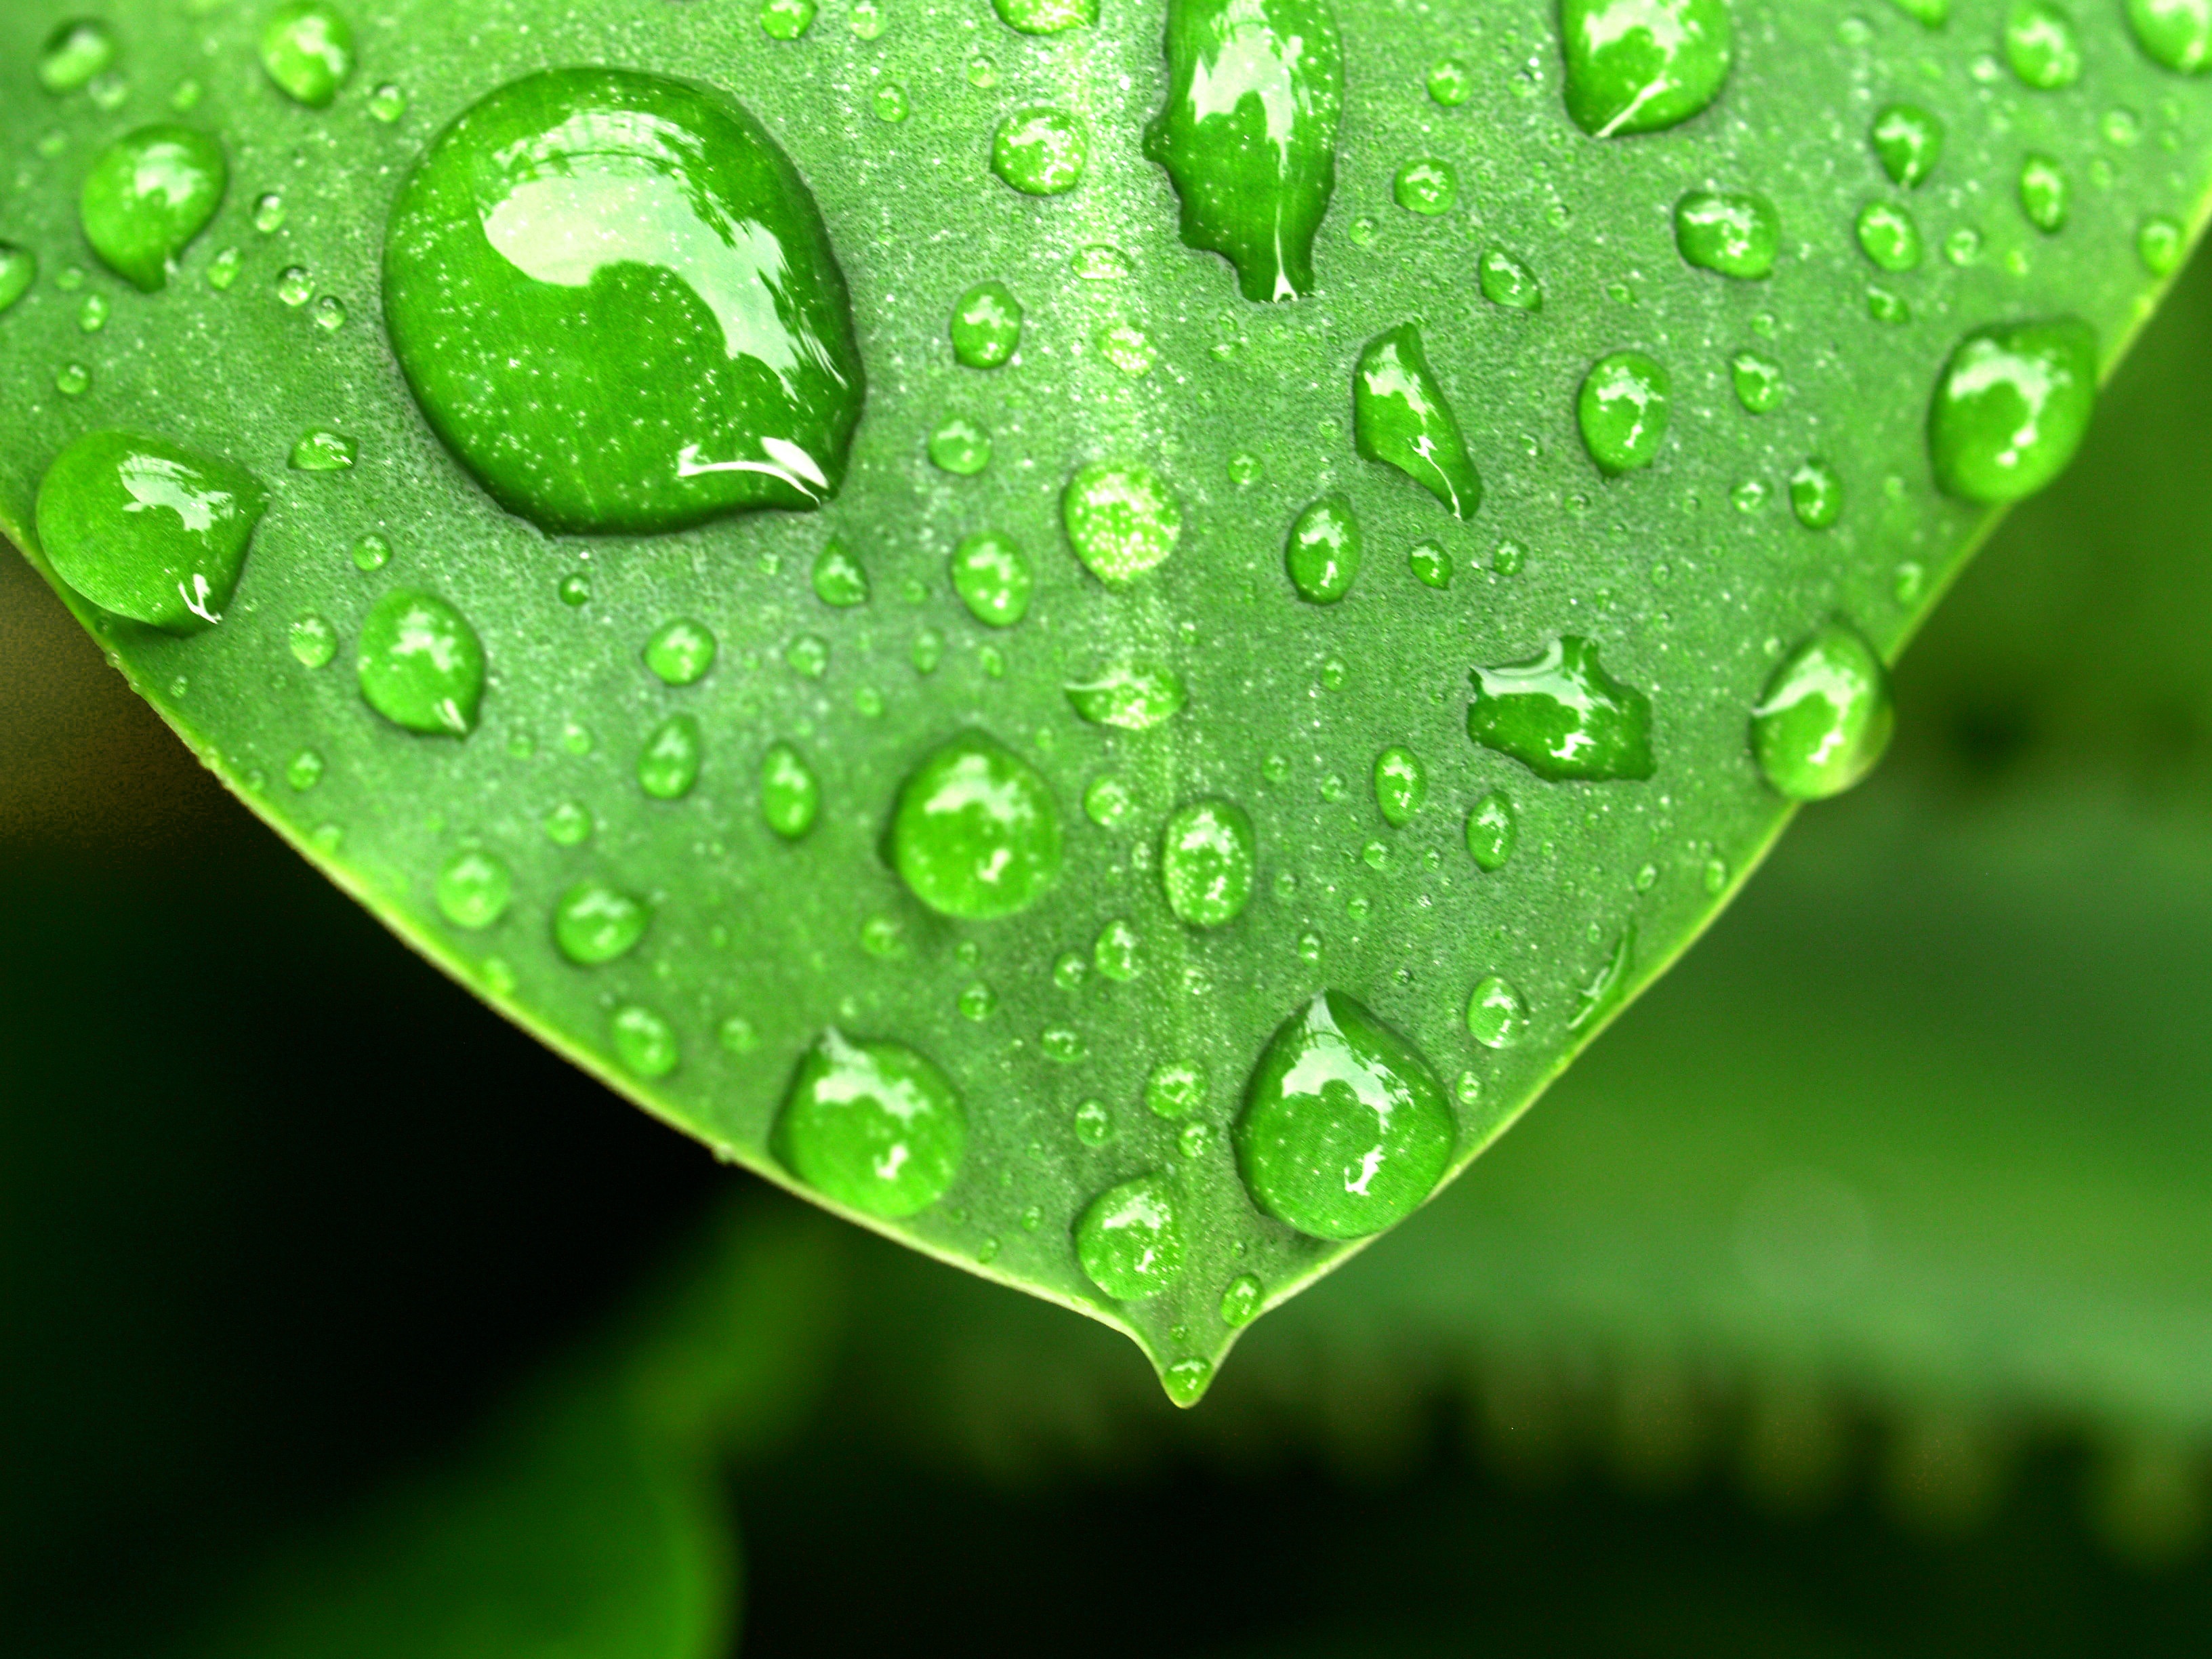
water, nature, grass, droplet, drop, dew, liquid, growth, plant, meadow, morning, rain, leaf, flower, petal, raindrop, wet, isolated, summer, environment, green, reflection, herb, macro, small, weather, condensation, closeup, healthy, flora, bubble, circle, life, freshness, close up, outdoors, dewdrop, bright, climate, drops, sphere, ornamental, purity, harmony, moisture, macro photography, annual plant, plant stem